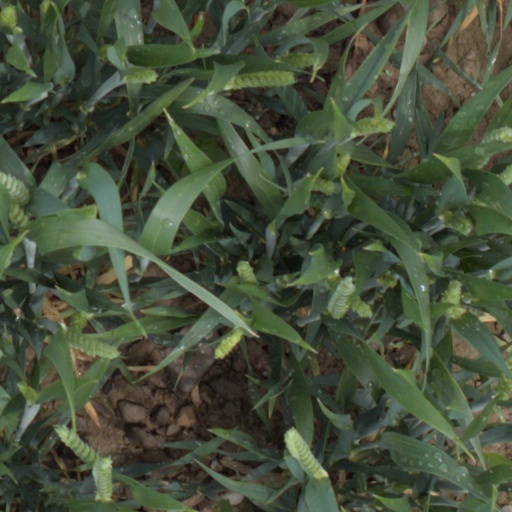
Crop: wheat